Nissan Z-car

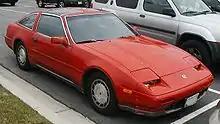
Facelift Nissan 300ZX (Z31, US)

Known as the Datsun/Nissan 280ZX in export markets, the car continued to use the "Fairlady" moniker in the Japanese domestic market where 2-litre inline-six engines were also available and were first introduced in 1978. That same year, main rival Toyota introduced the Supra as its answer to the new Fairlady, although it also continued to produce the Celica that it was based on.